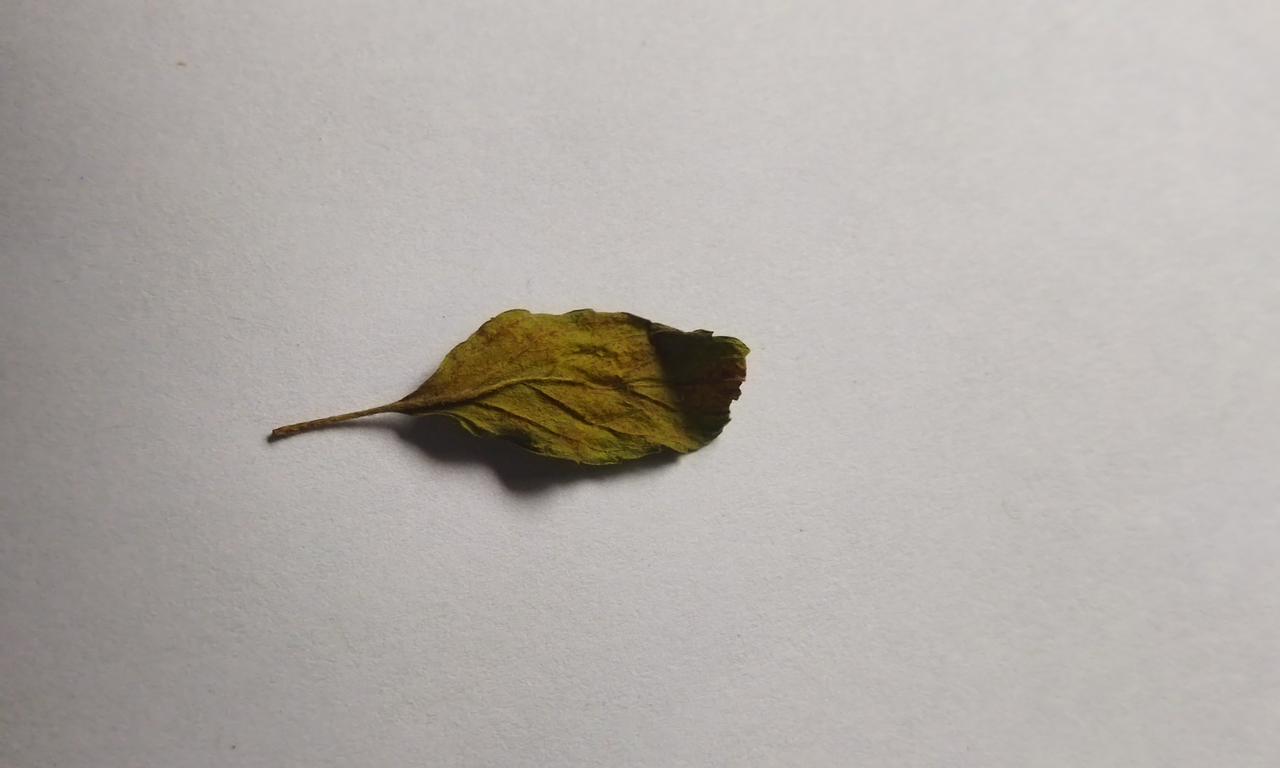
Label: Spoiled